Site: brandenburg
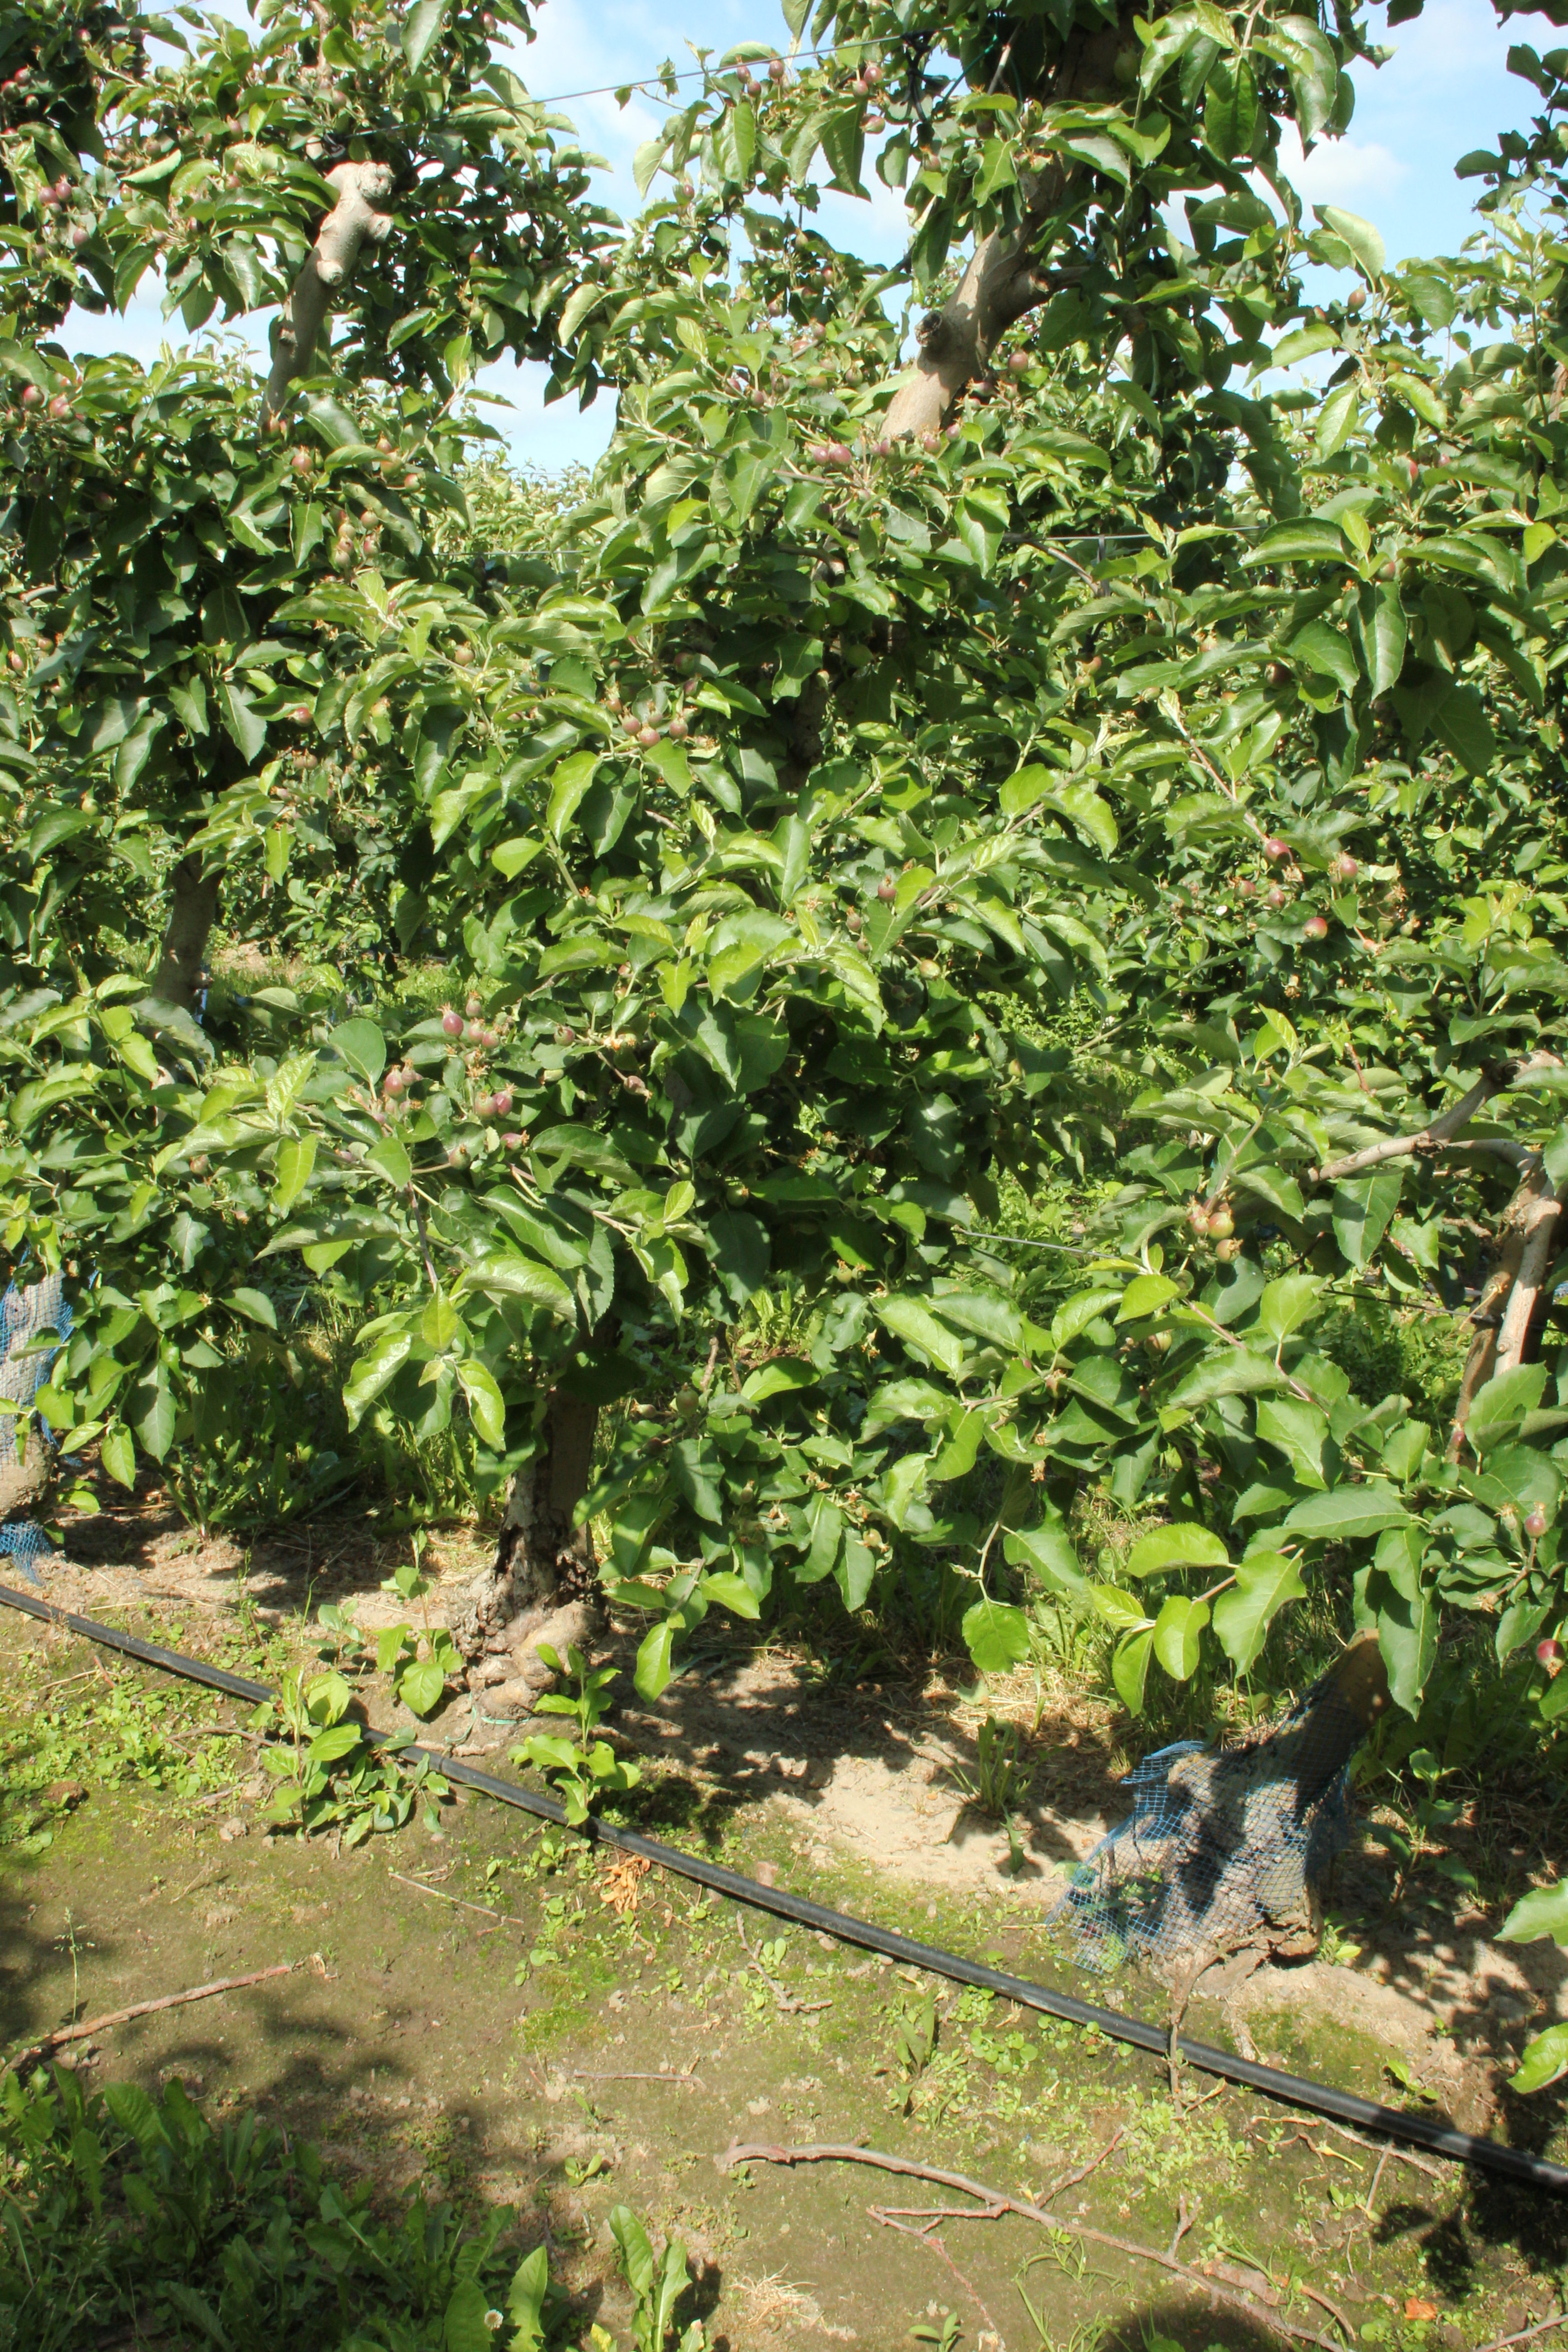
Growth stage (BBCH 72): Development of fruit